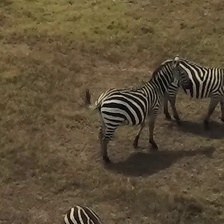
Pose orientation: right